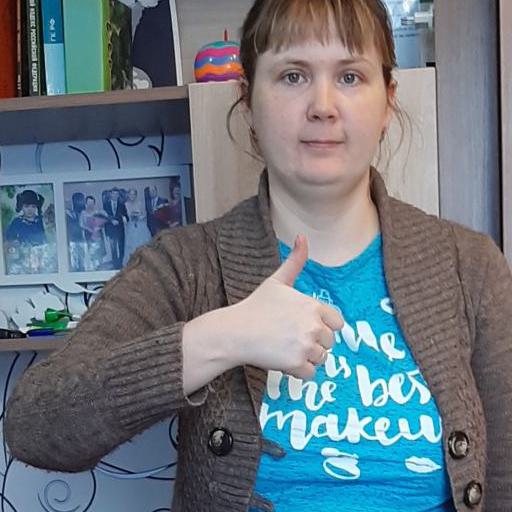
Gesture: like